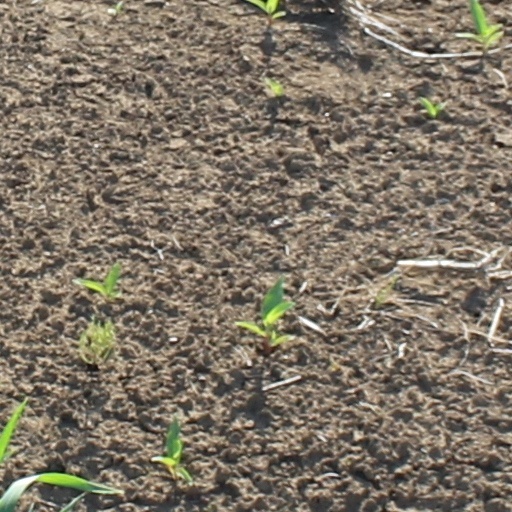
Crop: wheat